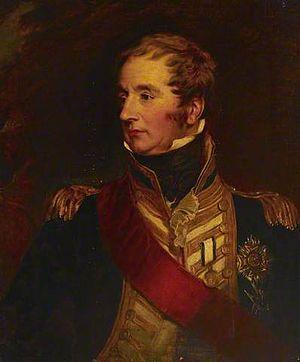
Portrait de l'amiral George Martin par Charles Landseer.
George Martin est un officier de la Royal Navy qui sert pendant la guerre d'indépendance des États-Unis, et les guerres de la Révolution et de l'Empire. Pendant sa longue carrière, il participe à de nombreux combats significatifs, pour lequel il se voit attribuer un nombre d'honneurs et promotions ; il commande un vaisseau à la bataille du cap Saint-Vincent et à celle du cap Finisterre.